Bovine Metabolome Database

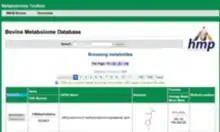
Bovine metabolomic database

Bovine Metabolome Database is a free web database about metabolites information of bovine (cow). It collects 7859 metabolites totally. Each metabolite host properties like CAS name, IUPAC name, structure diagram, formula, and biofluid location. It fills the lack of the information in bovine field. This project is supported by Genome Alberta & Genome Canada, a not-for-profit organization that is leading Canada's national genomics strategy with $600 million in funding from the federal government. Bovine Metabolome Database's protocol is available via Bovine Metabolome Database website.